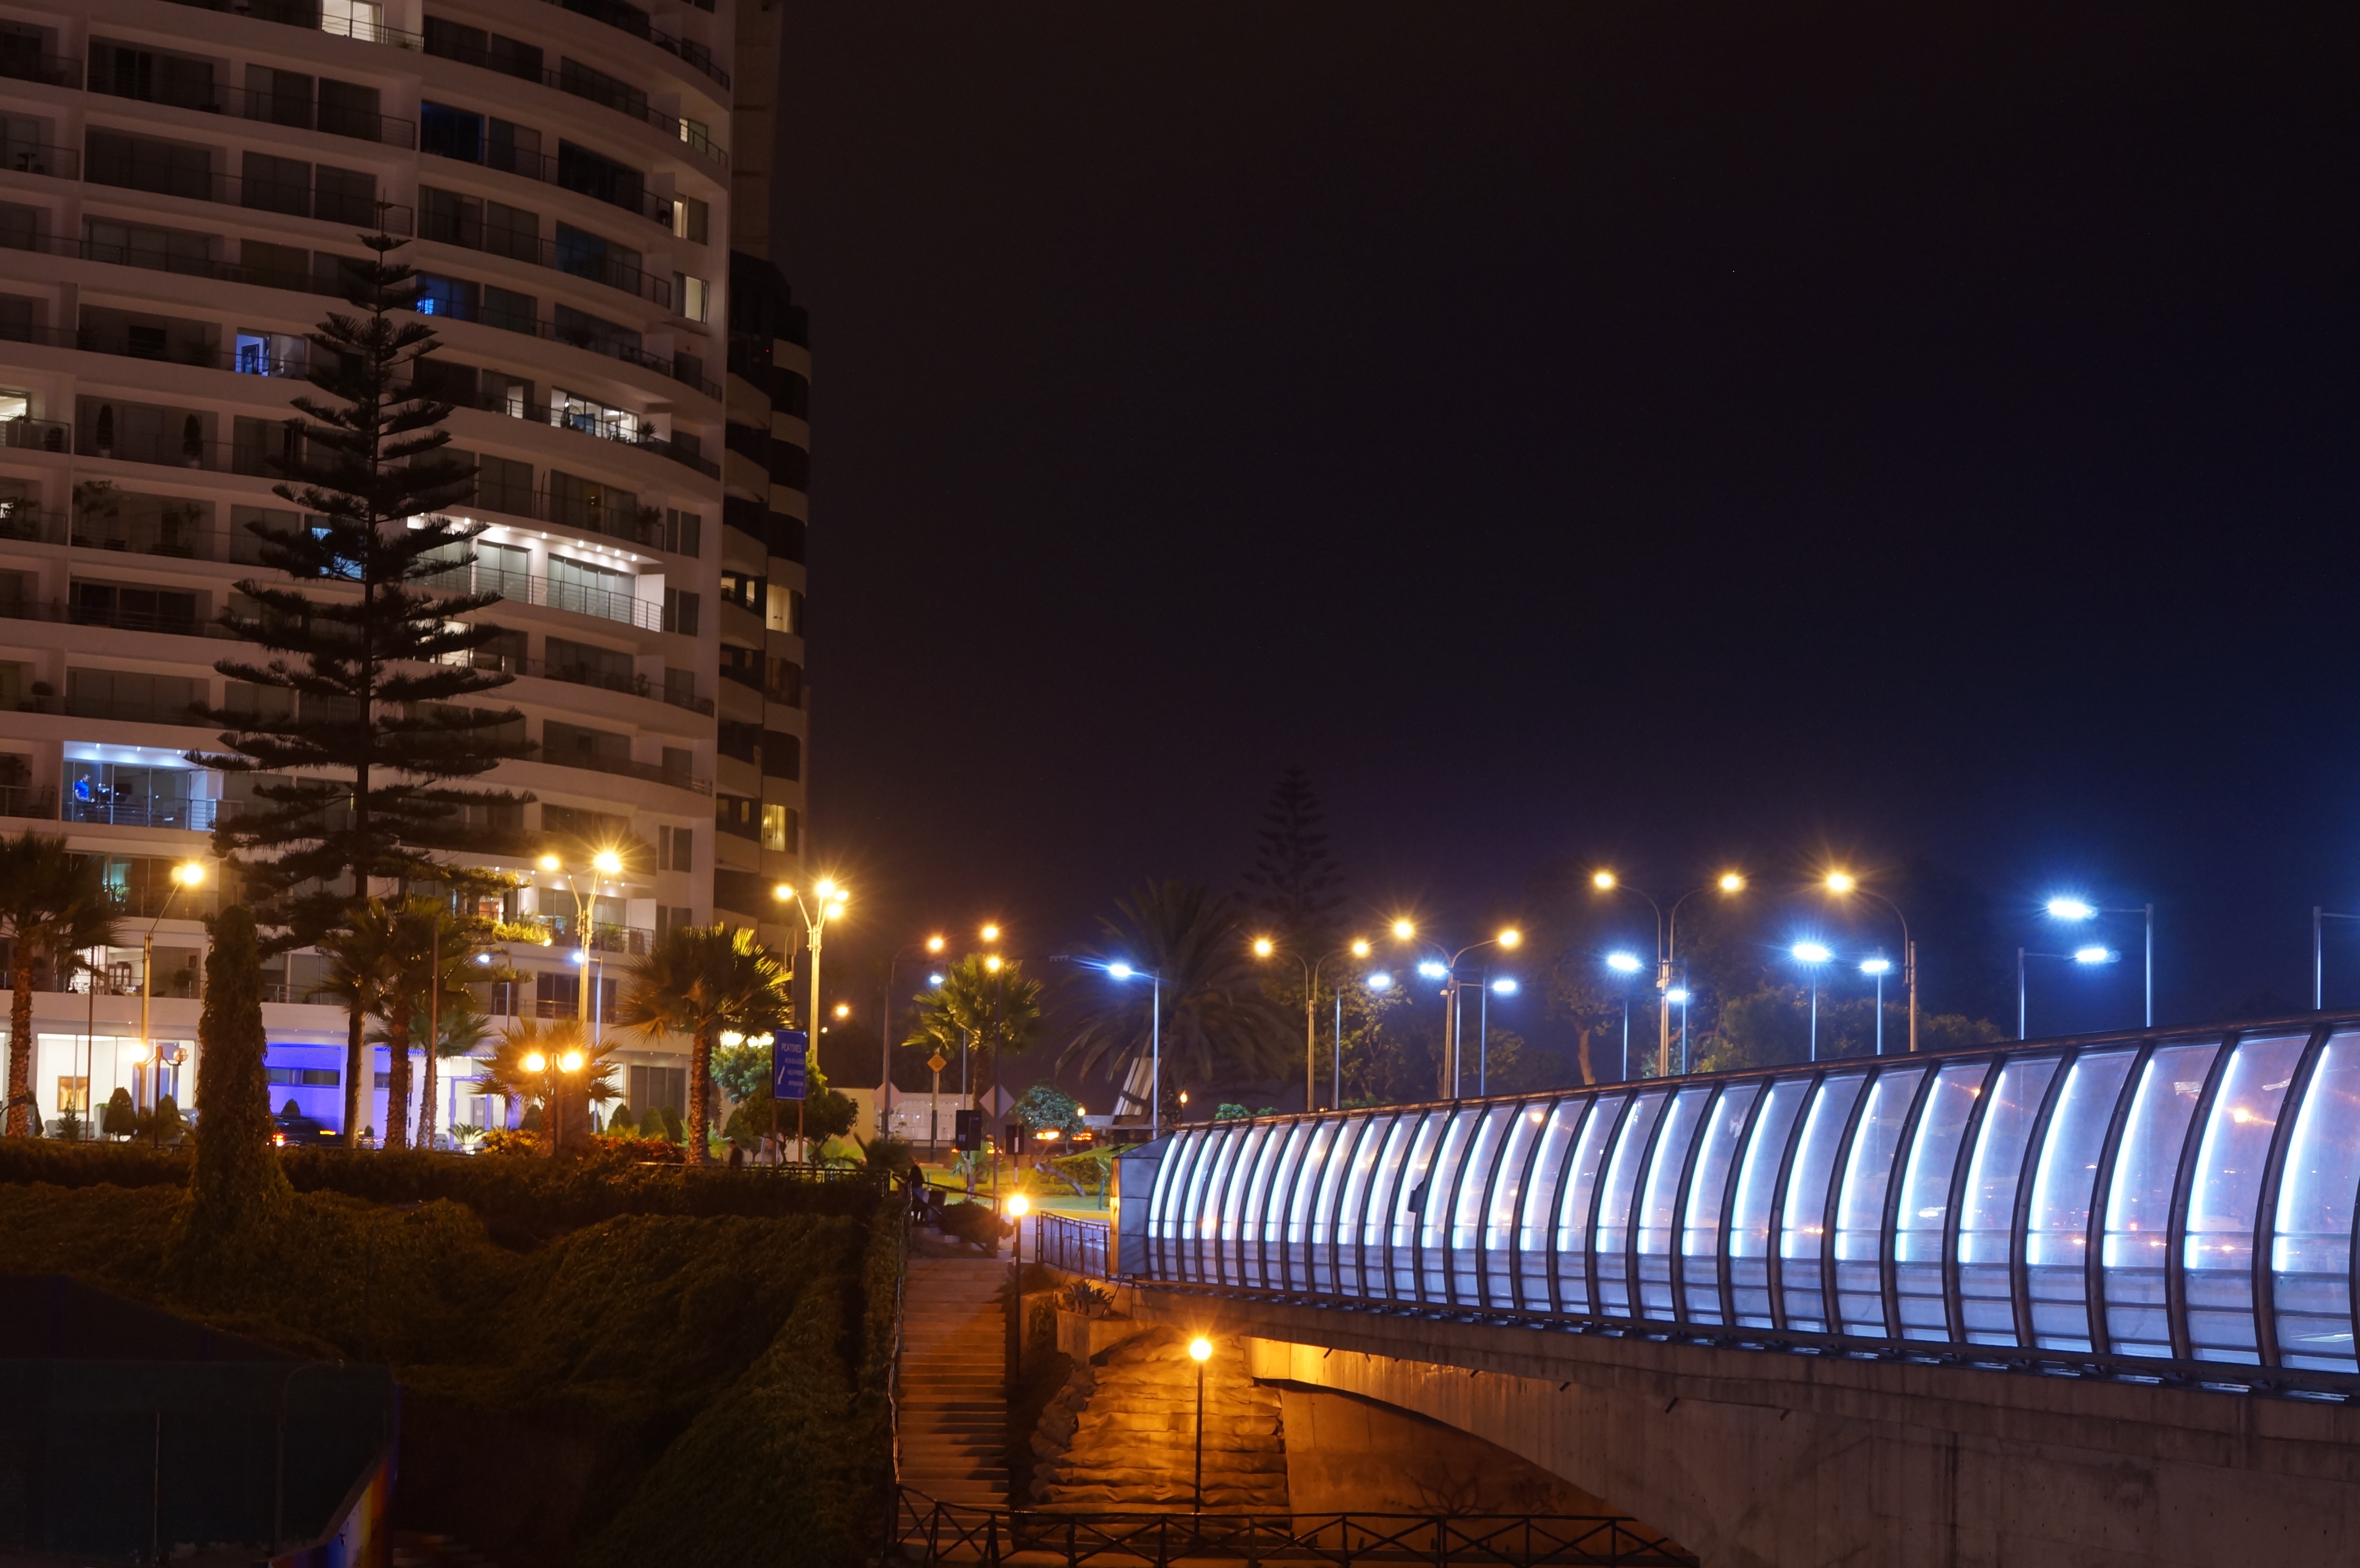
night, metropolitan area, urban area, sky, city, light, lighting, metropolis, architecture, human settlement, water, building, downtown, midnight, street light, bridge, reflection, cityscape, cloud, evening, darkness